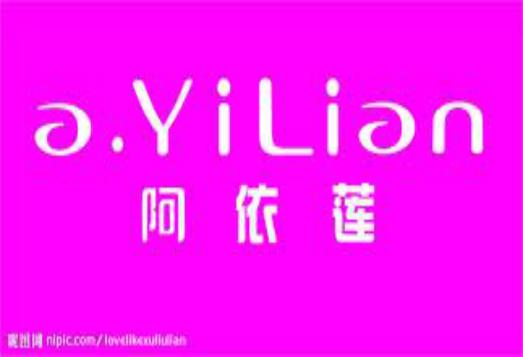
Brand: Ayilian
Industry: Clothes